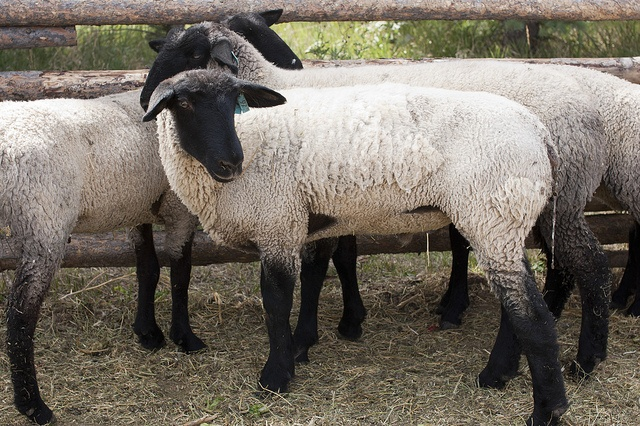
there are three black faced sheep in this pen
Four sheep in a pen with black legs and black faces.
A group of sheep that are standing in the grass.
A herd of sheep standing on top of a dry grass field.
FOUR  GOATS IN THE FENCE AND ALL OF THEM TURNED SIDEWAYS WITH WHITE FUR AND BLACK LEGS